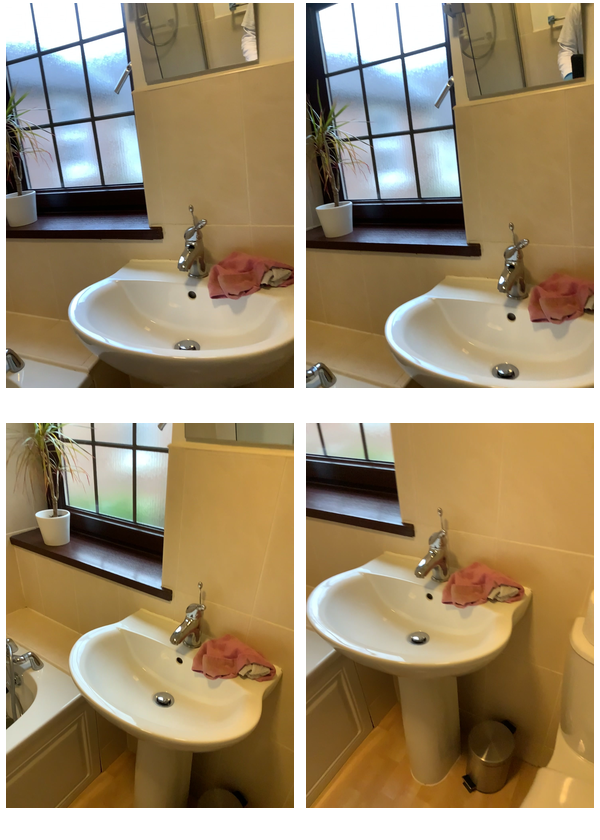Task instruction: Control water flow of the bathroom sink.
Answer: {"task_instruction": "Control water flow of the bathroom sink.", "nodes": ["faucet / handle", "button / knob", "bathroom sink"], "edges": [{"functional_relationship": "control", "object1": "faucet / handle", "object2": "bathroom sink", "spatial_relations": ["higher_than", "close"], "is_touching": true}, {"functional_relationship": "control", "object1": "button / knob", "object2": "bathroom sink", "spatial_relations": ["close", "lower_than"], "is_touching": true}], "action_type": "press", "function_type": "water_flow_control"}